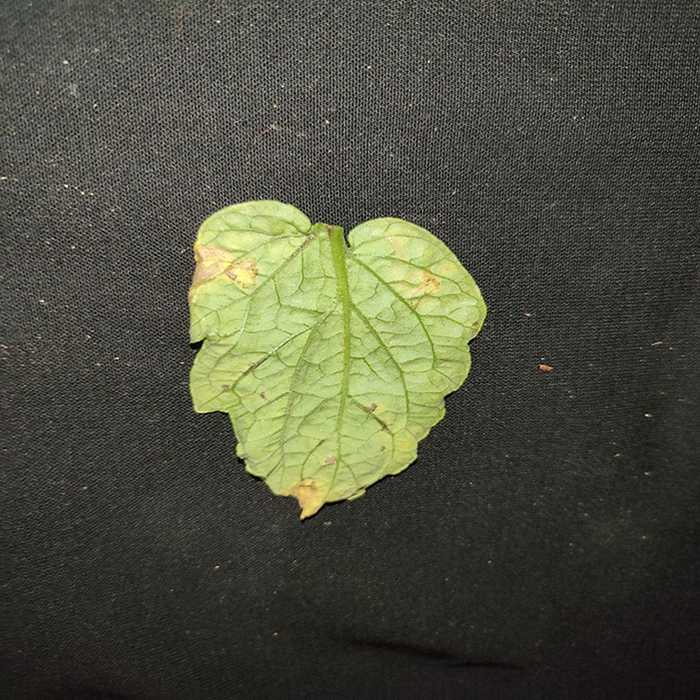
Plant: Tomato
Label: Tomato Bacterial spot